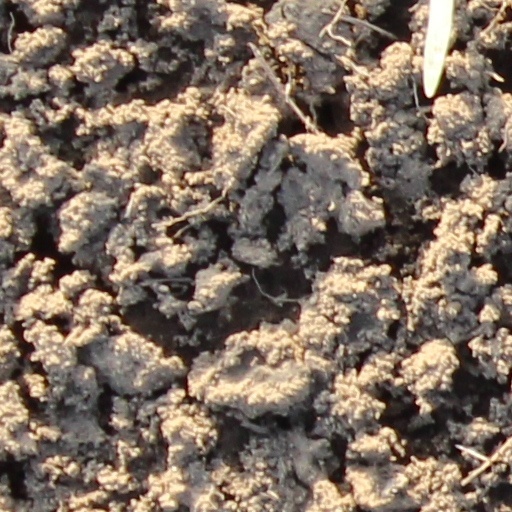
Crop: wheat